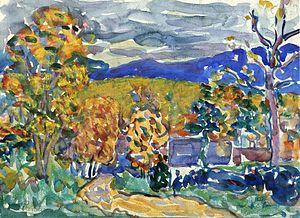
Notes américaines, en anglais American Notes for General Circulation, est le récit par Charles Dickens de son voyage en Amérique du Nord, avec son épouse, au cours de l'année 1842. Publié par Chapman & Hall dès octobre, avec des illustrations de Marcus Stone, ce petit ouvrage est en majeure partie fondé sur les lettres envoyées à John Forster tout au long du séjour. Les Dickens avaient quitté Liverpool le 3 janvier et étaient revenus le 7 juin, les cinq mois s'étant passés à visiter les grandes villes des États-Unis et, pendant un mois, celles du Canada, où ils avaient partout reçu un accueil triomphal de la part des autorités, des sommités littéraires et du public.